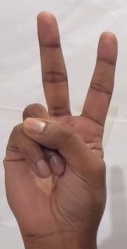
ASL sign: V